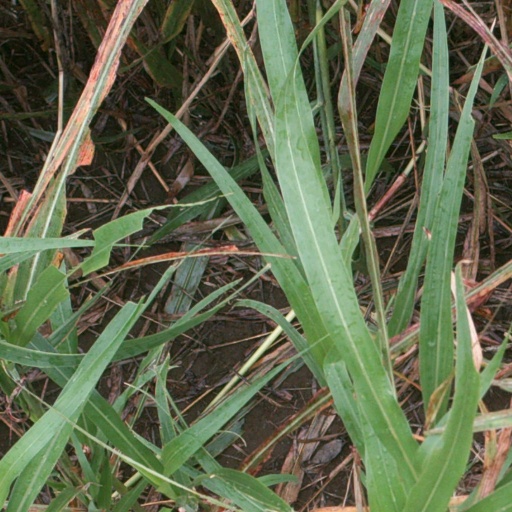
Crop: sorghum